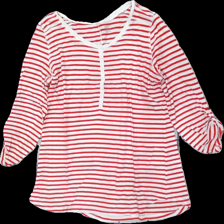
View: front
Type: Top
Category: Ladies
Brand: Kappahl
Brand text on label: basics
Colors: Red, White
Material: 100% cott
Pattern: Striped
Cut: Regular
Size: 44
Season: All
Stains: Minor
Price range: <50
Recommended usage: Export